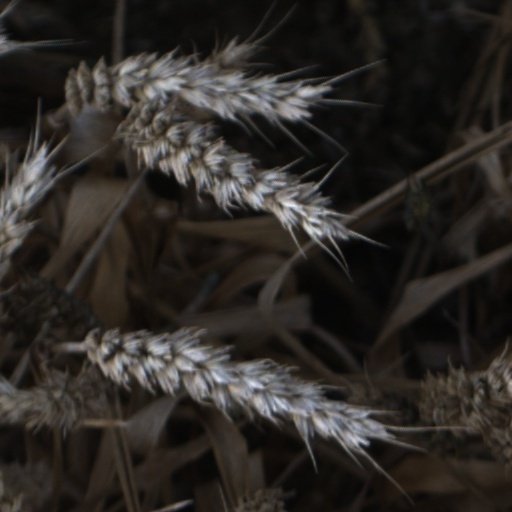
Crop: wheat